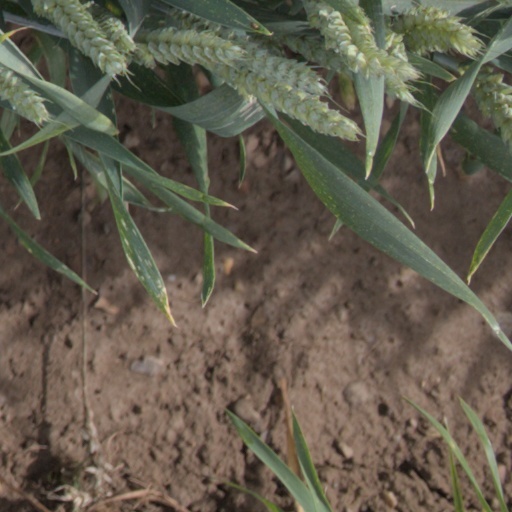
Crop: wheat